Hibernatus

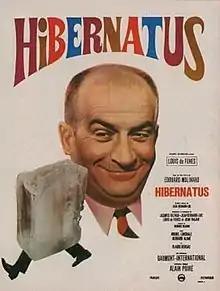

Hibernatus is a 1969 French-Italian comedy film directed by Édouard Molinaro and written by Jean Bernard-Luc. It stars Louis de Funès as an industrialist named Hubert Barrère de Tartas.